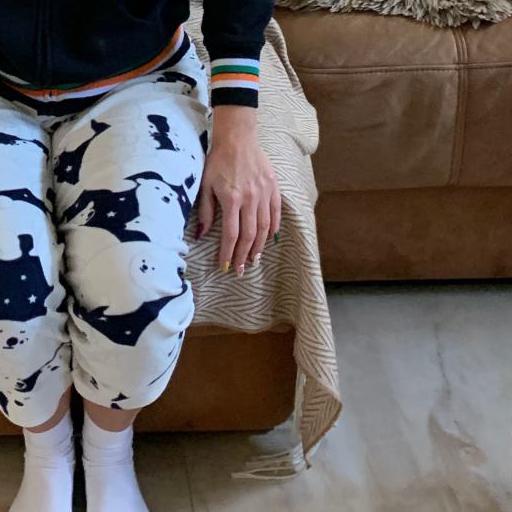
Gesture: no_gesture